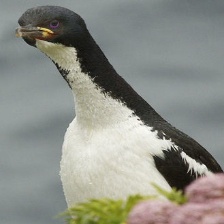
Species: AUCKLAND SHAQ
Scientific name: LEUCOCARBO COLENSOI